Simone Jardim

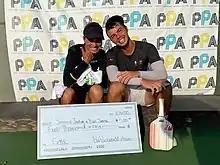
Simone with her former mixed doubles partner, Ben Johns

Simone Jardim (pronounced Si-MO-nee zhar-ZHING; born November 7, 1979) is a Brazilian-American professional pickleball player. Jardim was ranked the number one woman player in the world from 2016 to 2020. She won the women's singles division of the Minto U.S. Open Pickleball Championships four consecutive years and is a two-time triple crown winner of the U.S. Open Pickleball Championships, winning in singles, women's doubles and mixed doubles in 2017 and 2018. For a time, Jardim held the record for the most women's Pro Pickleball Association titles with 32. Jardim is also a former All-American collegiate tennis player and was the head tennis coach at Michigan State University from 2009 to 2016. She is considered by many to be the original, greatest of all time, female player, in the sport of pickleball. In 2024, she was inducted into the Pickleball Hall of FamePickleball Hall of Fame.